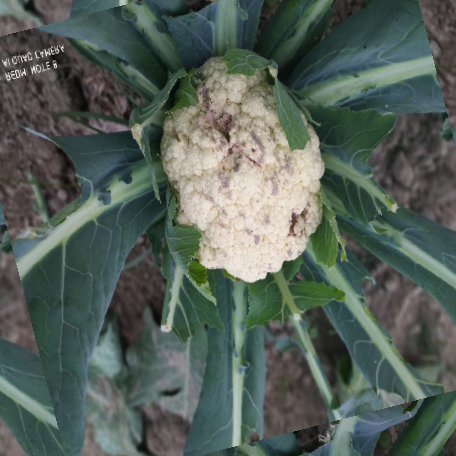
Label: Bacterial spot rot